Andy Abraham

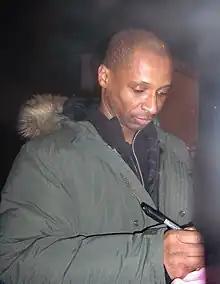
Abraham signing autographs at "The X Factor"

Andrew Abraham (born 17 July 1964) is a British singer. He was the runner-up in the second UK series of TV talent show "The X Factor" in 2005 to Shayne Ward, and also represented the United Kingdom in the Eurovision Song Contest 2008.